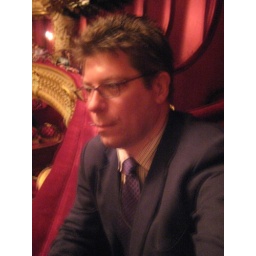
In my seat in the box. It's a thrill to be seated in the front row of a box in this house!